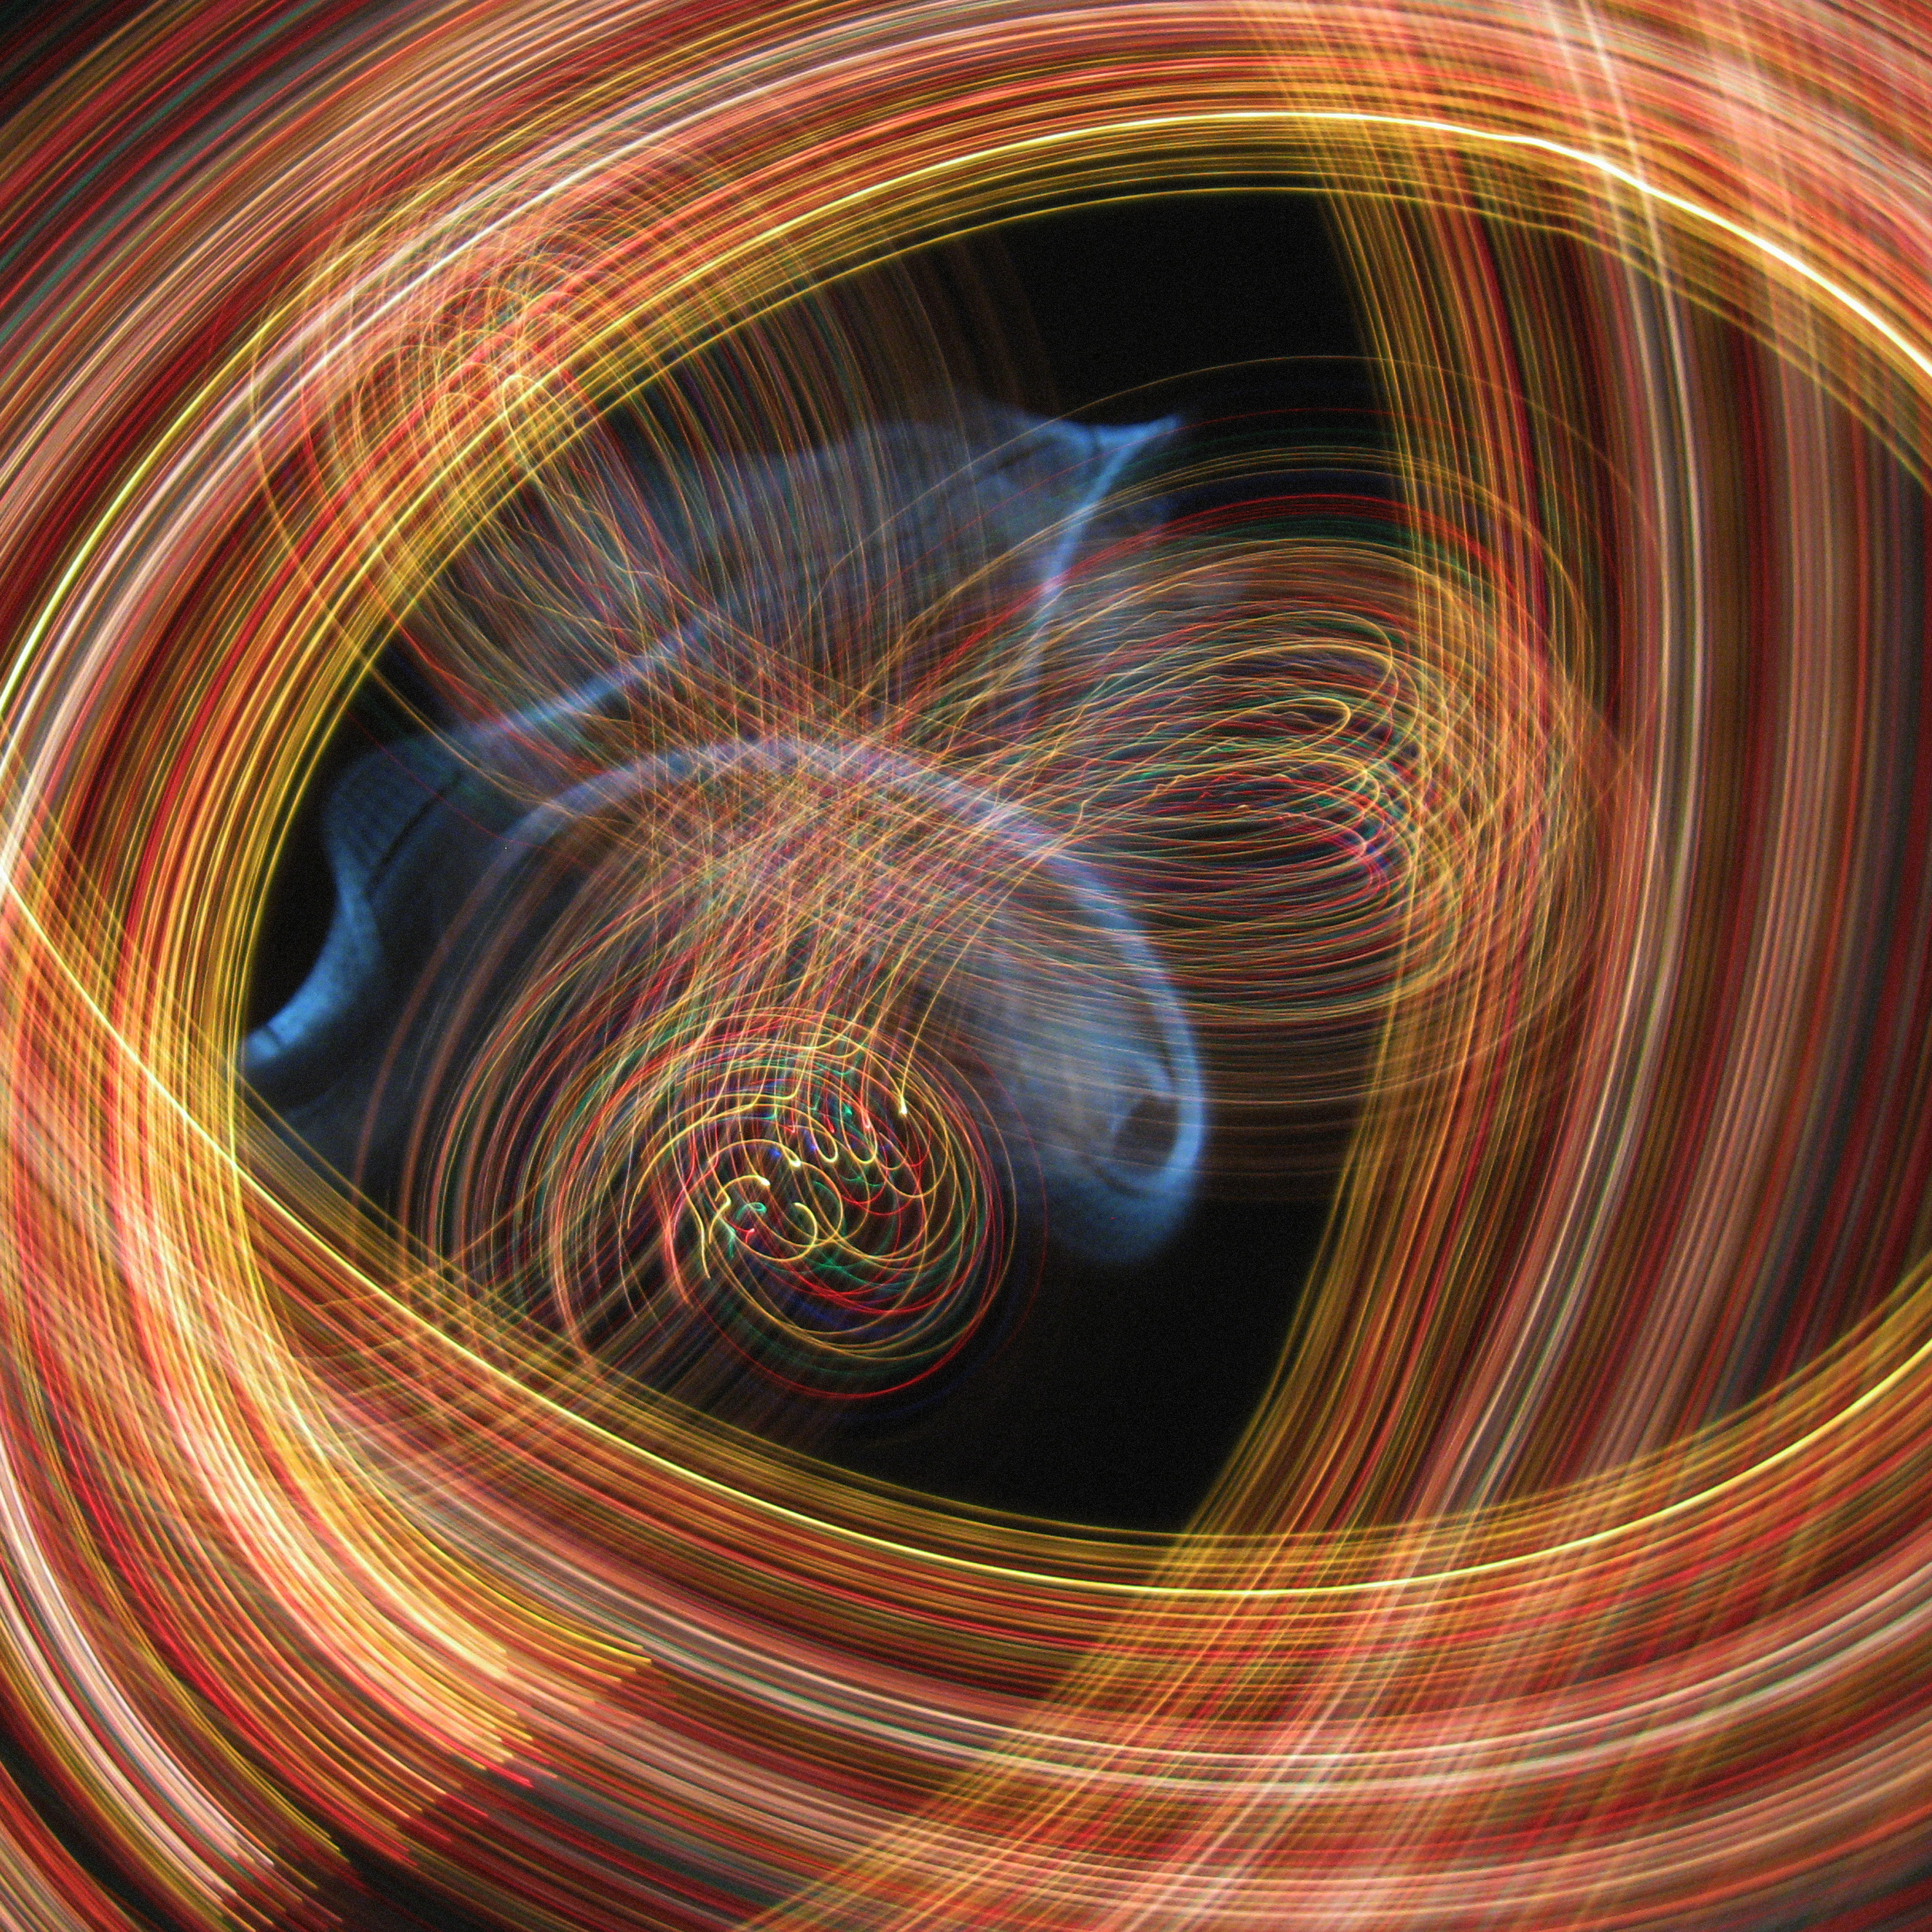
light, spiral, line, red, color, circle, close up, symmetry, organ, shape, cameratoss, 42, macro photography, vortex, computer wallpaper, fractal art